Hotel Føroyar

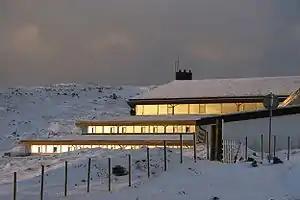
Hotel Føroyar

Hotel Føroyar (formerly Hotel Borg) is a four-star hotel above the Faroese capital of Tórshavn.